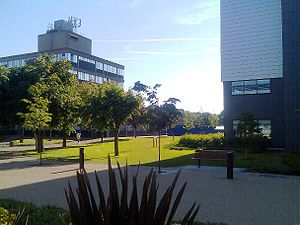
Brunel University
Campus ved Brunel University i Uxbridge i London.
Brunel University er et universitet i det vestlige London i Storbritannien.